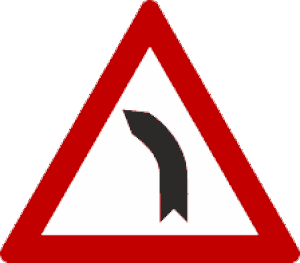
Diagramme de la signalisation routière luxembourgeoise